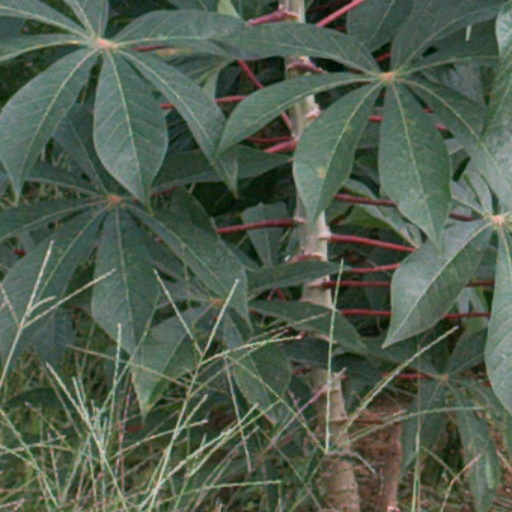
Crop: cassava